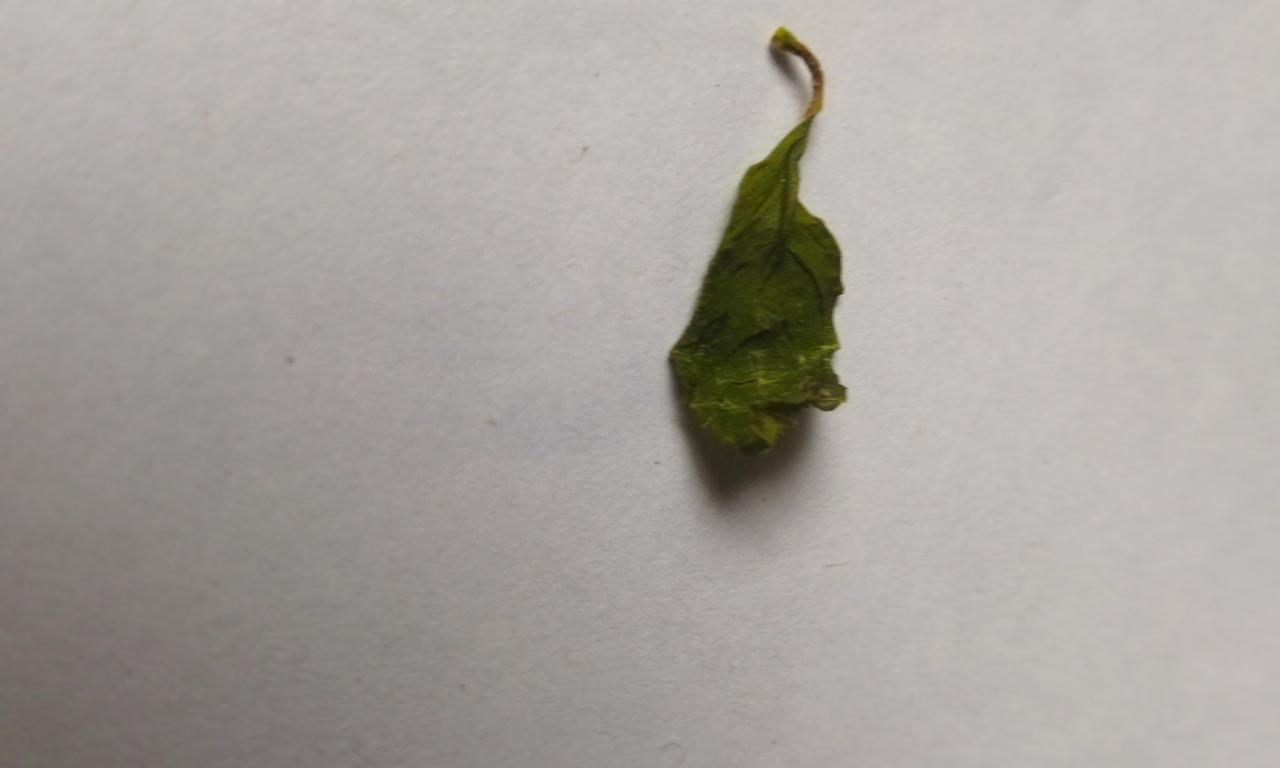
Label: Dried